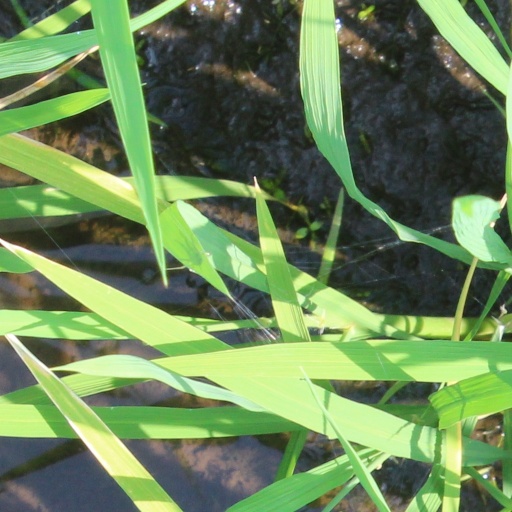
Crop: rice